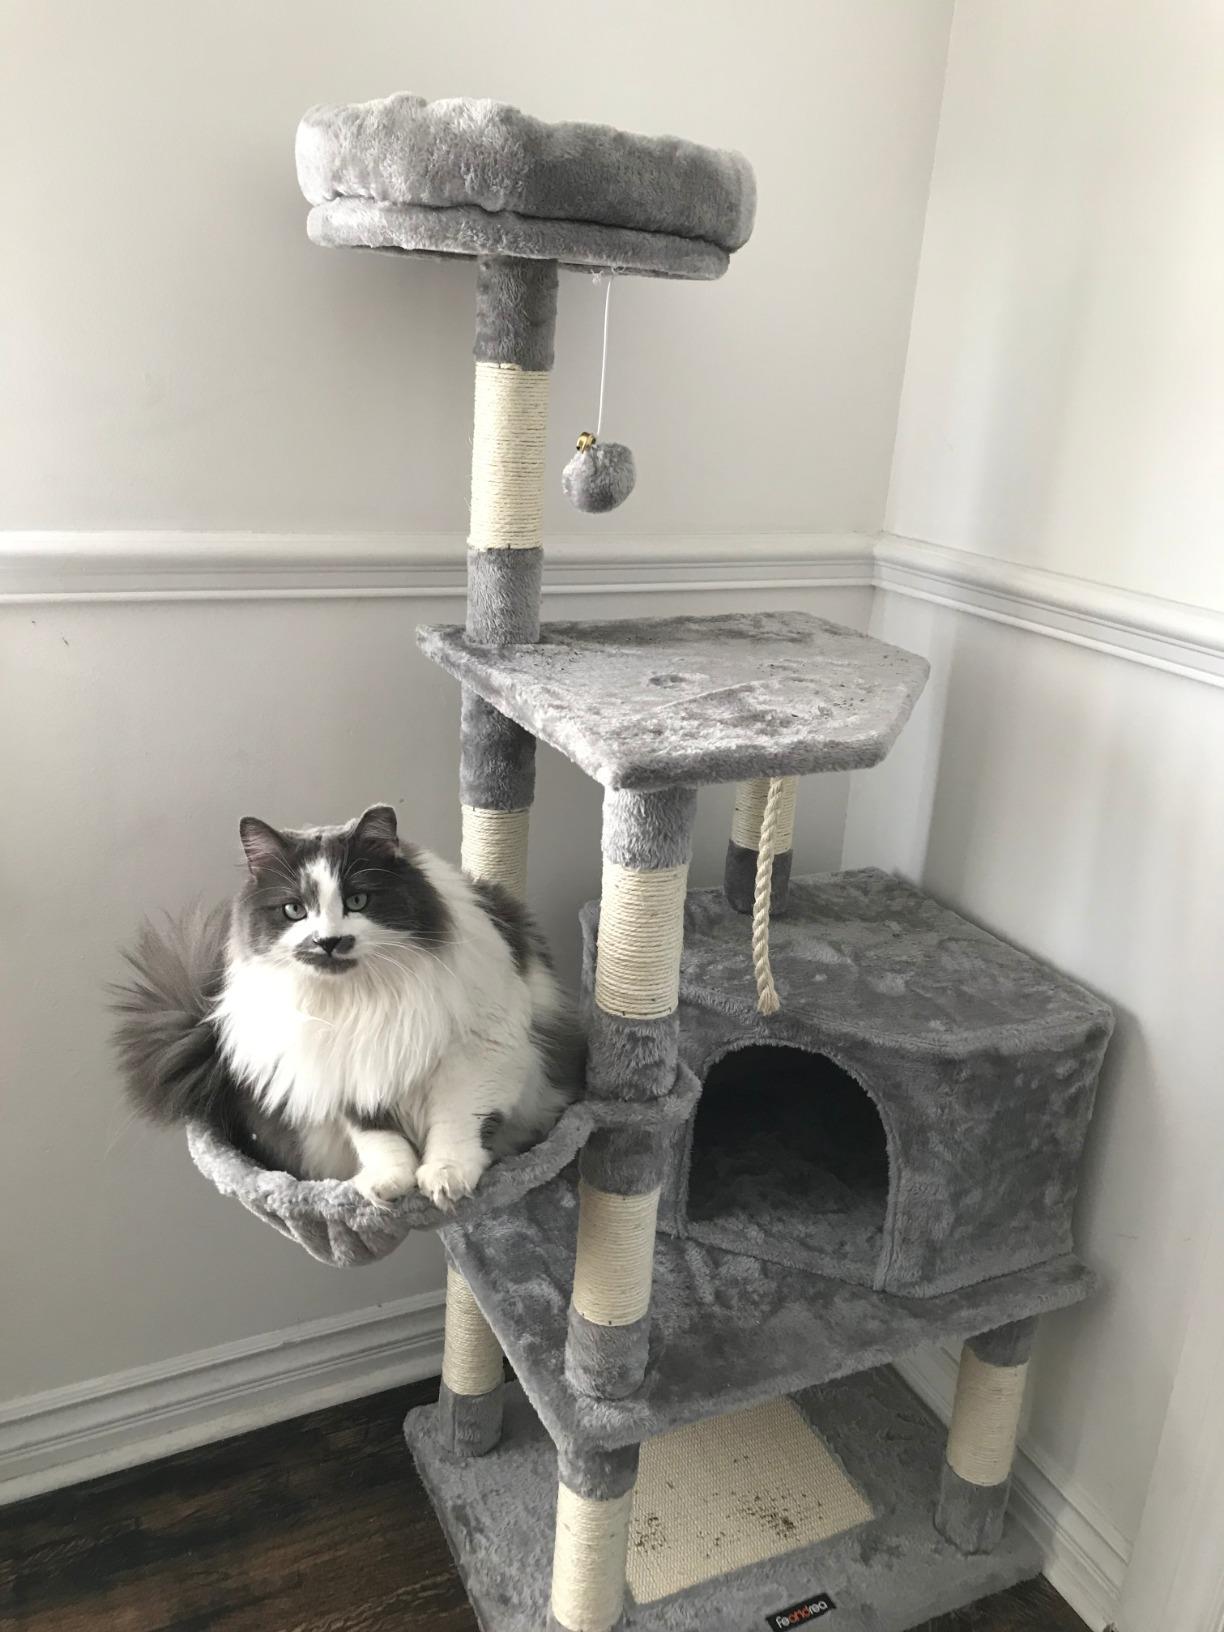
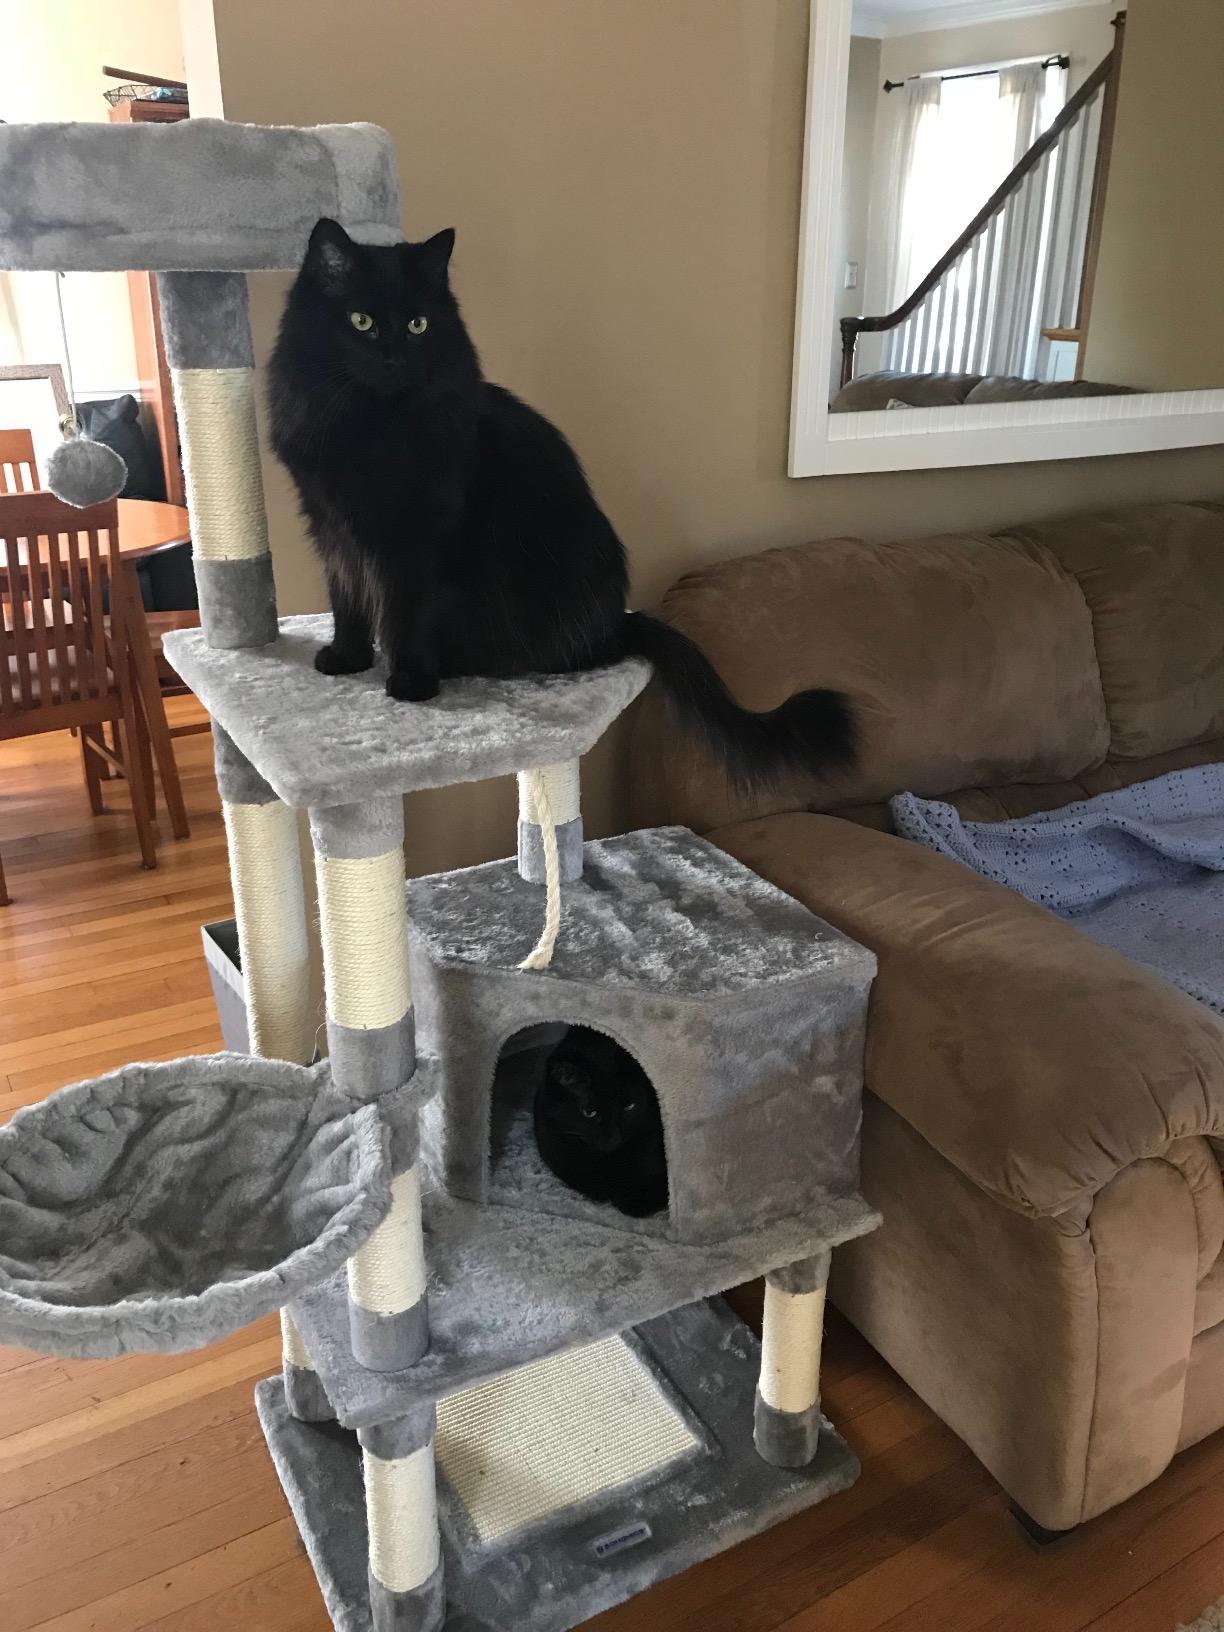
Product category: items_cat tree
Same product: yes